Memistor

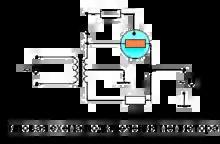
Memistor

A memistor is a nanoelectric circuitry element used in parallel computing memory technology. Essentially, a resistor with memory able to perform logic operations and store information, it is a three-terminal implementation of the memristor.